Surfing Goat Dairy

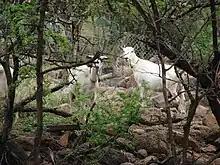
Goats from the Surfing Goat Dairy, "Prosopis pallida" is the shrub by them

Surfing Goat Dairy is a dairy farm in Kula, Hawaii on the island of Maui. It produces more than two dozen goat cheeses. Many of the cheeses have won national awards. Tours are offered. Surfing Goat was established in 1999 by Germans Thomas and Eva Kafsack. Today it is owned by a small group of Canadian Investors led by Managing Partner Jay Garnett. It is located on 42 acres and is one of seven goat dairies in Hawaii. It is located on the slopes of the Haleakalā crater. .